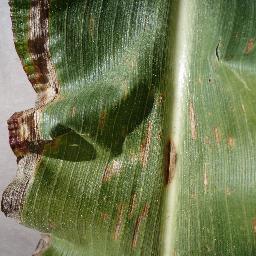
Label: Corn___Cercospora_leaf_spot Gray_leaf_spot